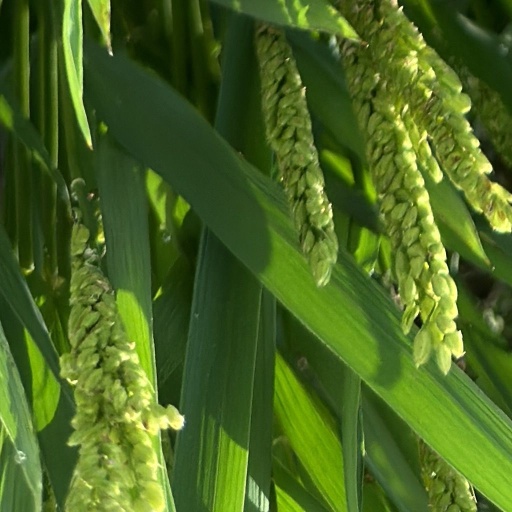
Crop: rice